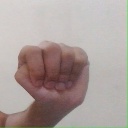
अक्षर: ठ